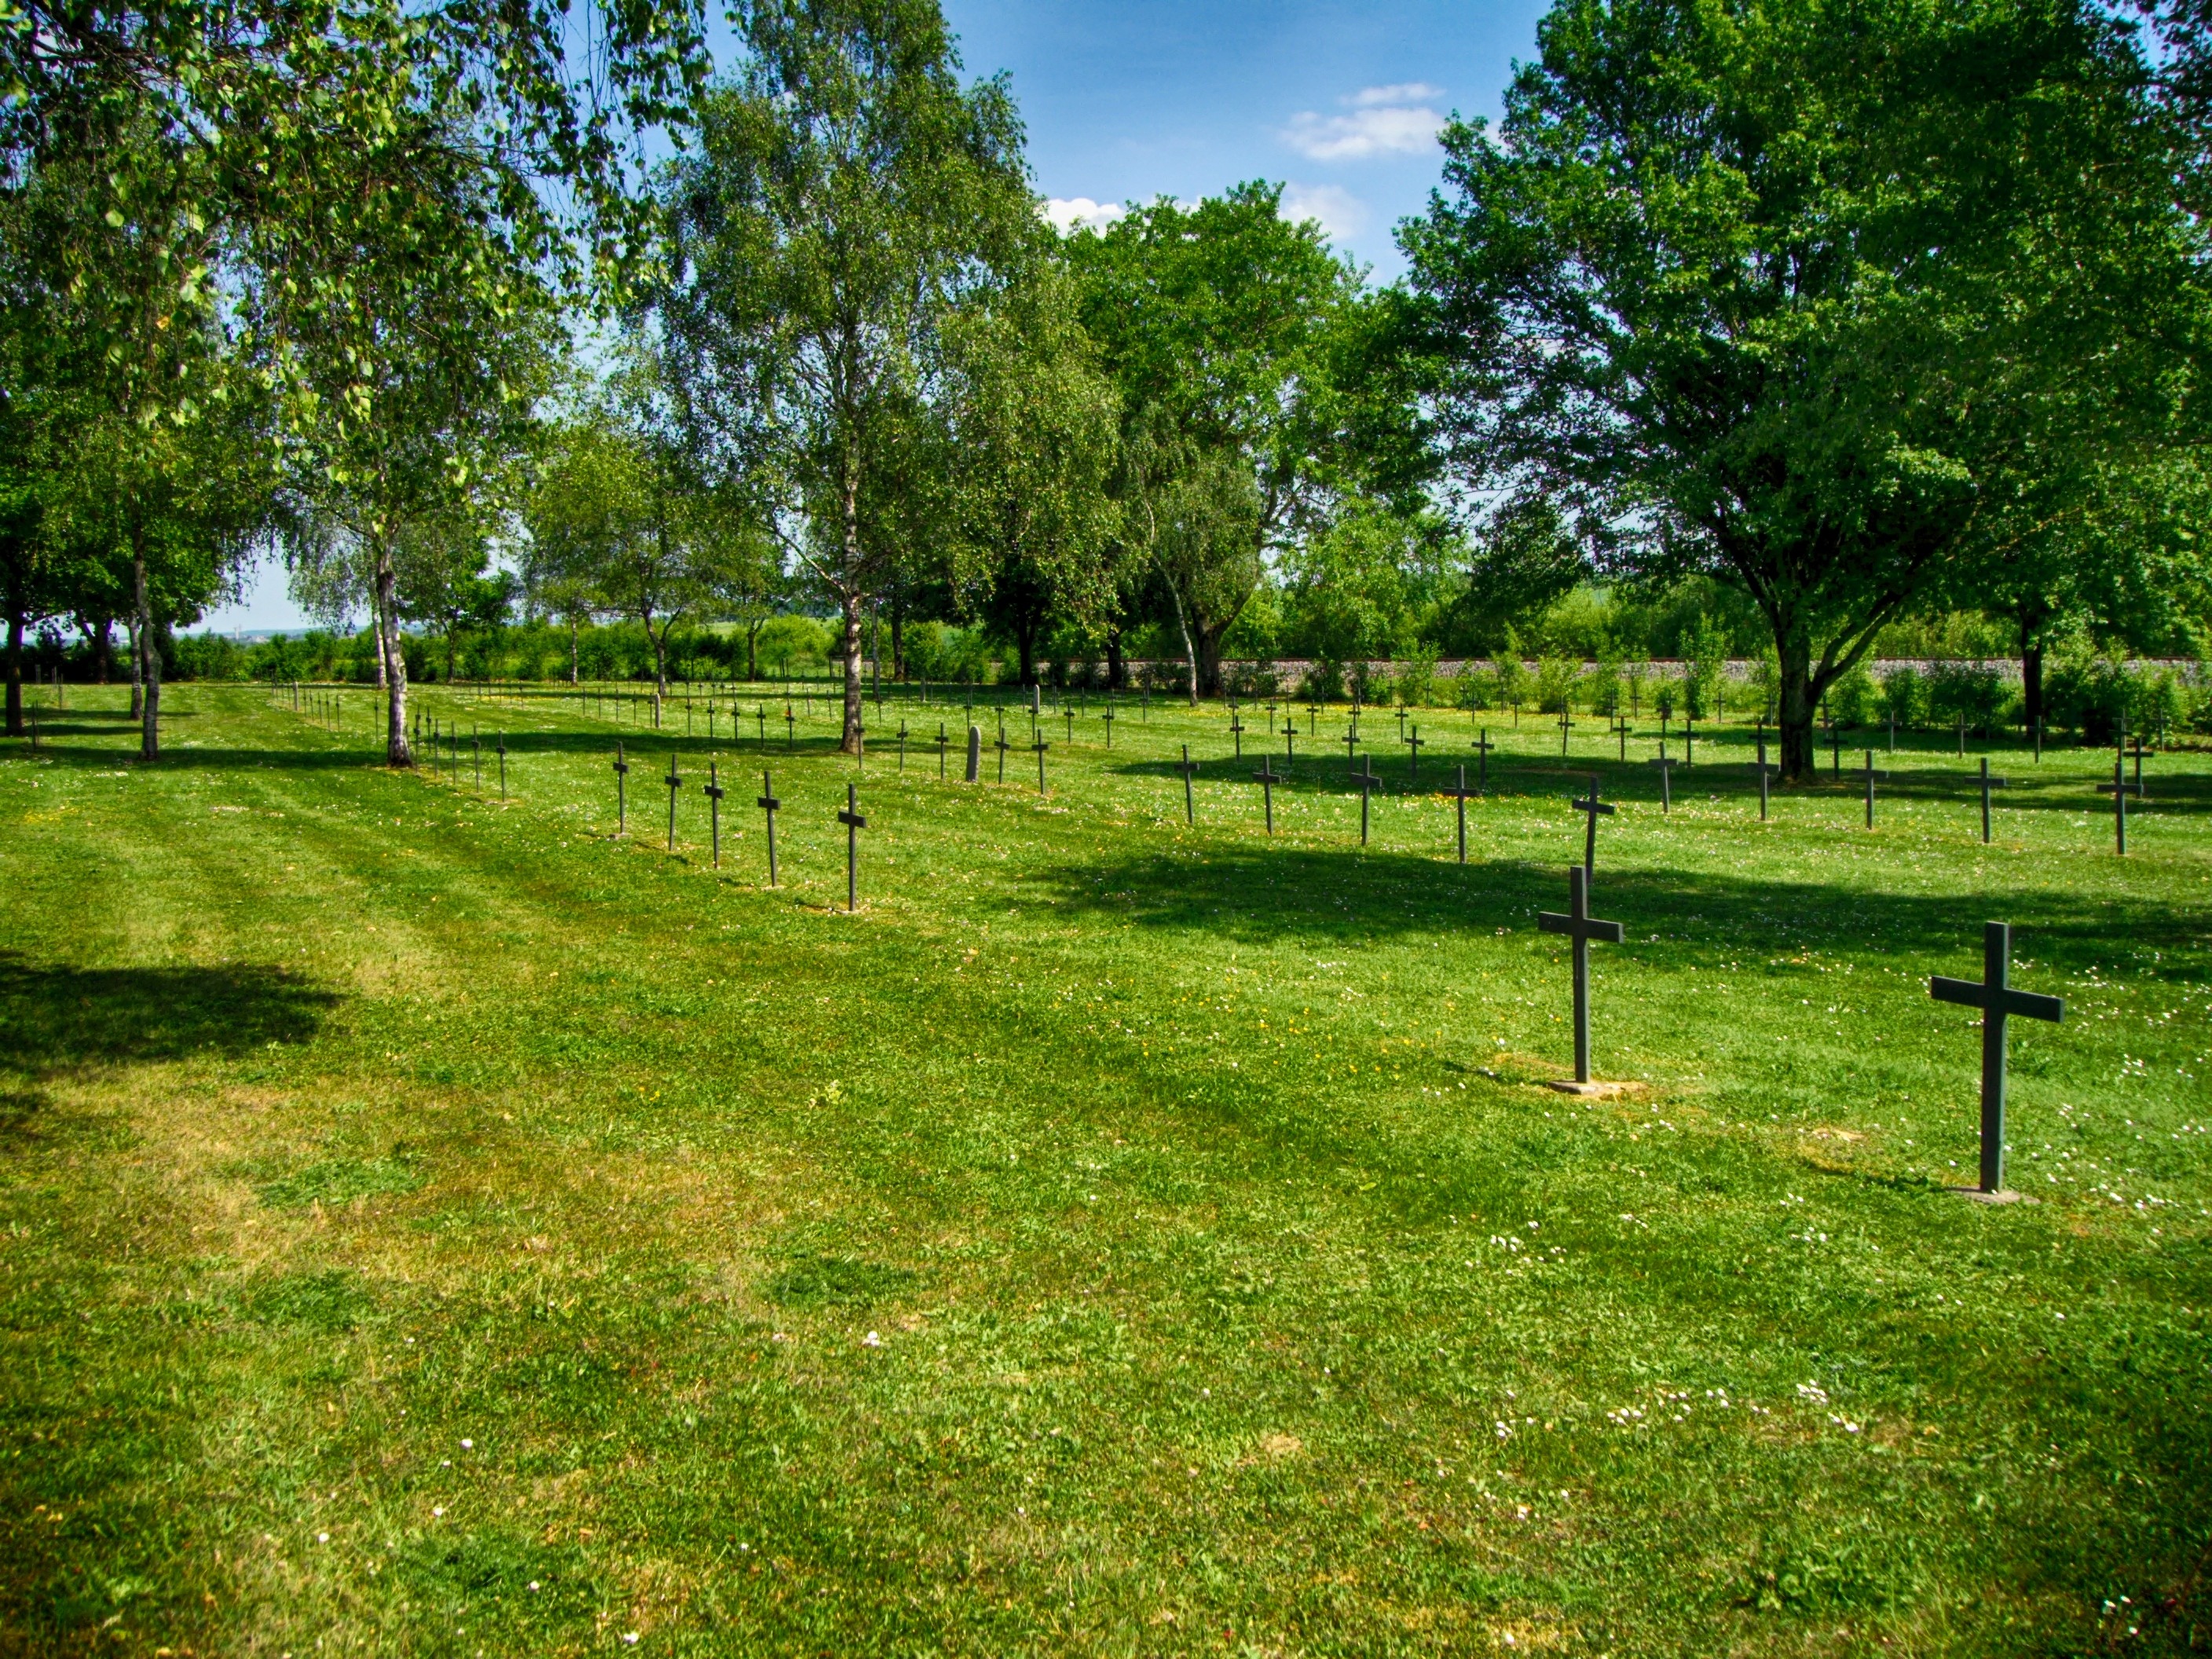
landscape, tree, grass, field, farm, lawn, meadow, summer, france, spring, green, pasture, ranch, park, plain, trees, grassland, headstones, estate, woodland, habitat, yard, rural area, natural environment, land lot, soldier's cemetery